Sinking of the RMS Lusitania

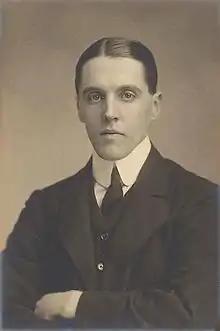
F. E. Smith, solicitor general.

It was during the closed hearings that the Admiralty tried to lay the blame on Captain Turner, their intended line being that Turner had been negligent. The roots of this view began in the first reports about the sinking from Vice-Admiral Coke commanding the Navy at Queenstown. He reported that "ship was especially warned that submarines were active on south coast and to keep mid-channel course avoiding headlands also position of submarine off Cape Clear at 10:00 was communicated by W/T to her". Captain Richard Webb, Director of the Trade Division, began to prepare a dossier of signals sent to "Lusitania" which Turner may have failed to observe. First Sea Lord Fisher noted on one document submitted by Webb for review: "As the Cunard company would not have employed an incompetent man its a certainty that Captain Turner is not a fool but a knave. I hope that Turner will be arrested immediately after the enquiry whatever the verdict". First Lord Winston Churchill noted: "I consider the Admiralty's case against Turner should be pressed by a skilful counsel and that Captain Webb should attend as a witness, if not employed as an assessor. We will pursue the captain without check". In the event, both Churchill and Fisher were replaced in their positions before the enquiry because of the failures of the Gallipoli campaign.